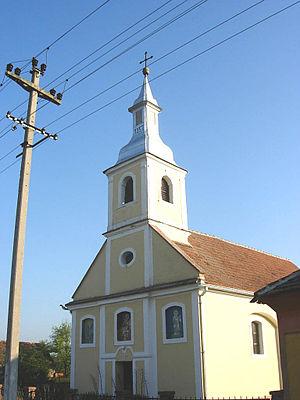
Kajtasovo est un village de Serbie situé dans la province autonome de Voïvodine. Il fait partie de la municipalité de Bela Crkva dans le district du Banat méridional. Au recensement de 2011, il comptait 244 habitants.
L'éparchie du Banat est une éparchie, c'est-à-dire une circonscription de l'Église orthodoxe serbe, située dans la région du Banat. Elle s'étend principalement dans la province de Voïvodine mais aussi dans la partie du Banat qui fait partie du district de Belgrade. Le siège de l'éparchie est la ville de Vršac. En 2016, elle est administrée par l'évêque Nikanor.